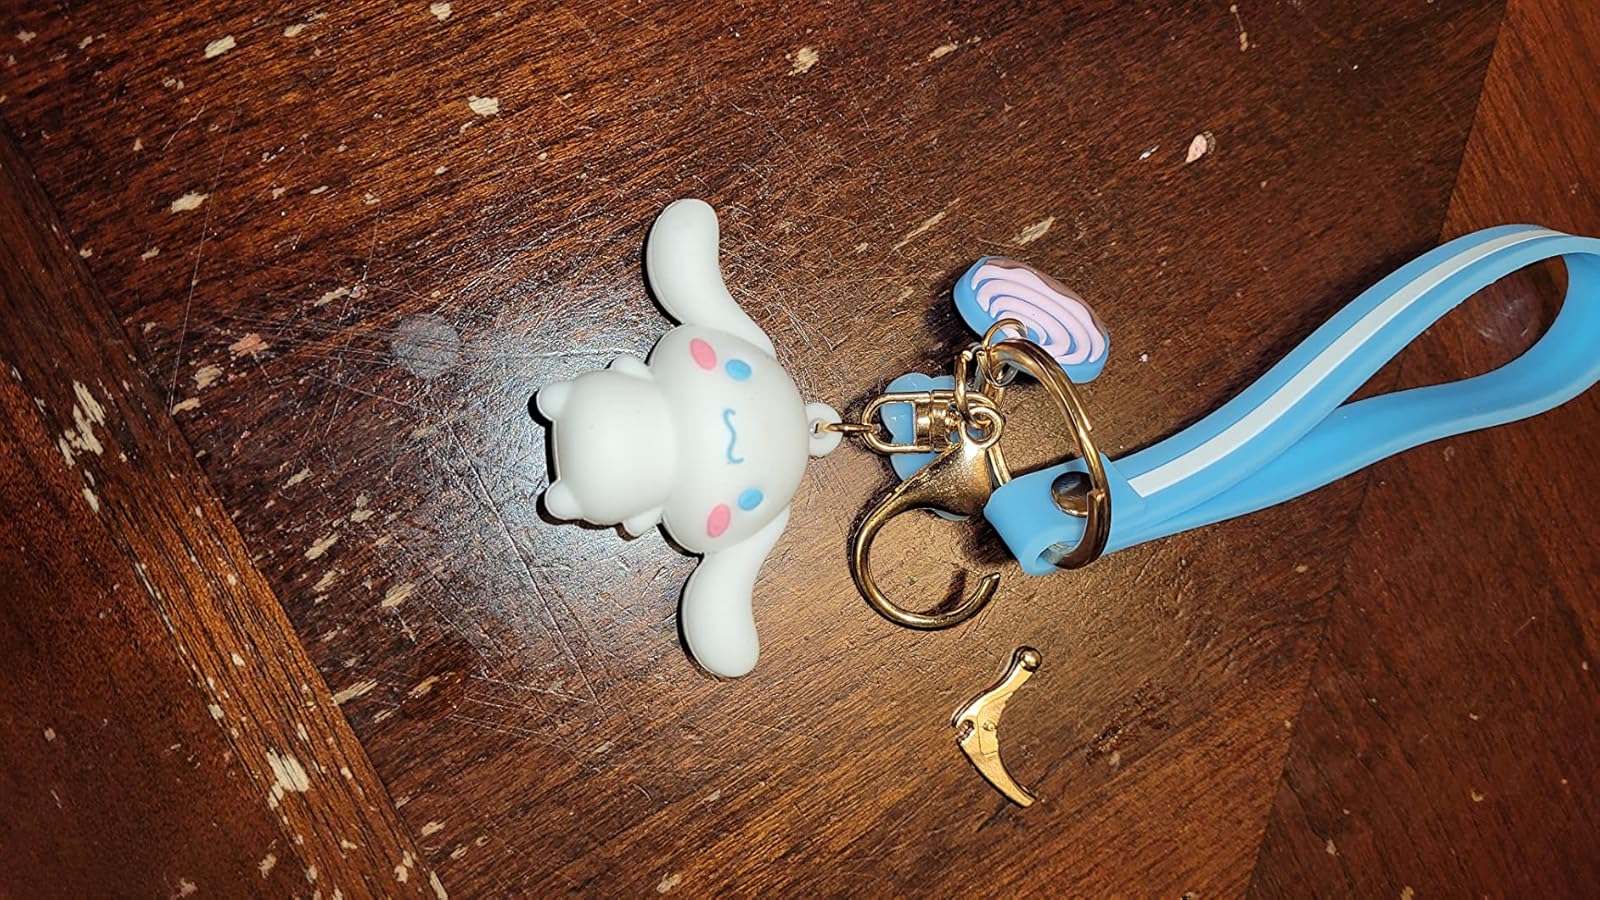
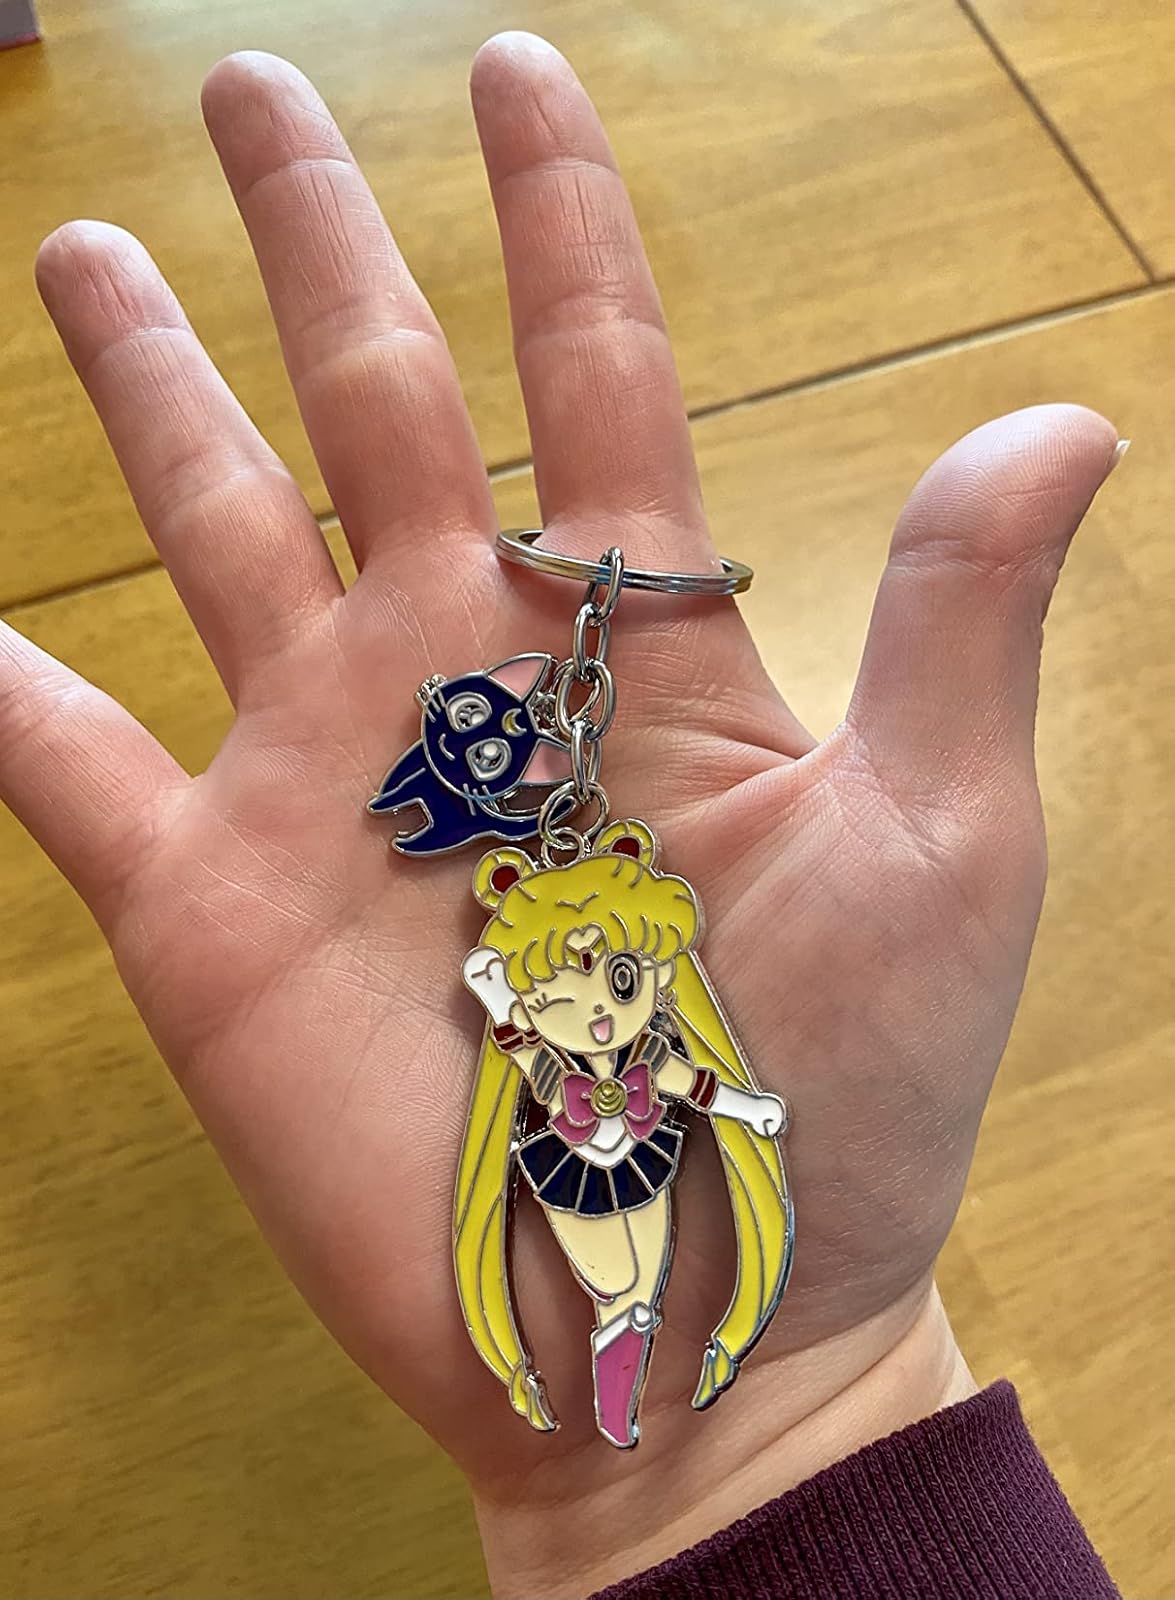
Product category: accessories_keychain
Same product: no